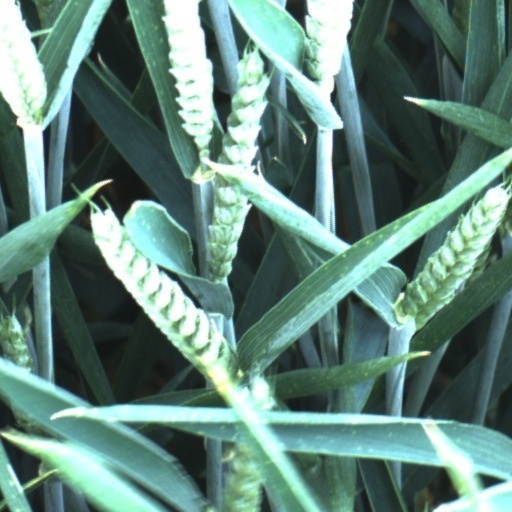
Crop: wheat